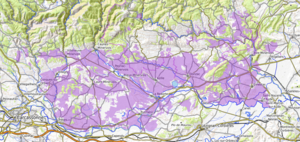
carte réalisée sur umap, [1]
Le minervois est un vin français d'appellation d'origine contrôlée produit sur le piémont de la montagne Noire, à cheval sur l'Aude et l'Hérault. Il produit majoritairement des vins rouges.